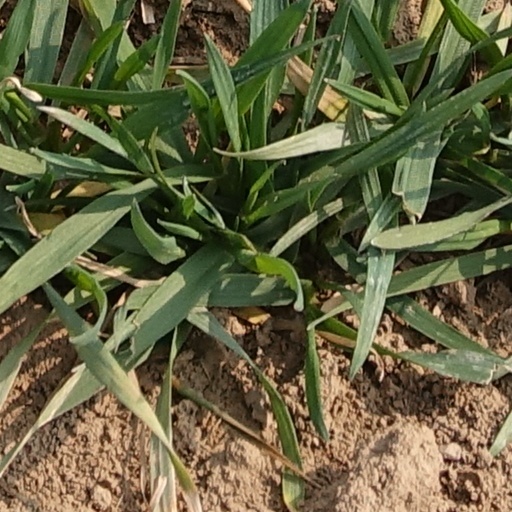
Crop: wheat